Gwinn Aircar

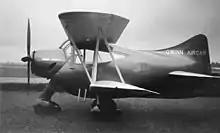
Gwinn Aircar on ground

The Gwinn Aircar was the only product of the aircraft manufacturing company set up by Joseph M. Gwinn Jr, who also designed it. He had previously worked with Consolidated Aircraft. The Aircar was intended as a safe, easy to fly aircraft that would neither stall nor spin. It used a simplified control system without a rudder. A fuselage which deepened rapidly behind a small radial engine and ended with a fin integrated into it, together with a tricycle undercarriage with a tall and faired front leg, gave the Aircar an unusual appearance.